Yevheniya Barvinska

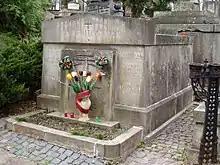
Tomb of Barvinskyi family.

In 1891, Yevheniia Barvinska became the conductor of the Lemburg choir of the Boyan Society through which she continued to promote the work of Ukrainian composers.